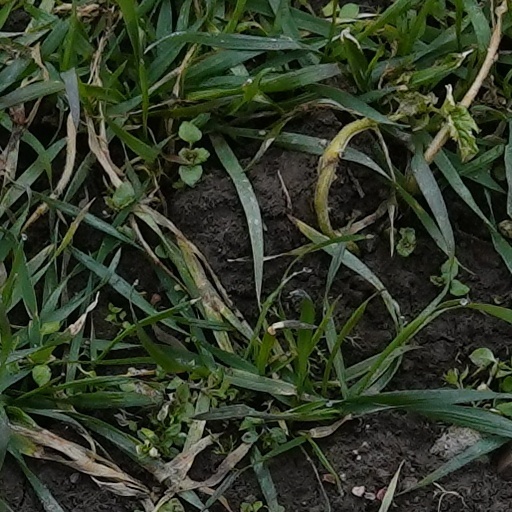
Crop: wheat